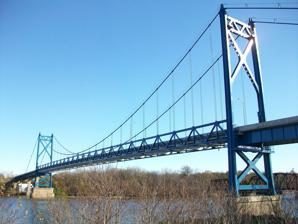
Building: Gateway Bridge (Illinois–Iowa)
Country: United States of America
Year built: 1956
Bridge over the Mississippi River Gateway Bridge Coordinates 41°50′16″N 90°11′02″W / 41.83778°N 90.18389°W / 41.83778; -90.18389 Carries 2 lanes of US 30 Crosses Mississippi River Locale Clinton, Iowa and Fulton, Illinois Maintained by Illinois Department of Transportation Characteristics Design Suspension bridge Total length 1,269.49 m (4,165 ft) Width 7.92 m (26 ft) Longest span 196.29 m (644 ft) No. of lanes 2 History Designer Modjeski & Masters Engineering design by City of Clinton Bridge Commission Opened June 1956 Statistics Daily traffic 10,000 Location The Gateway Bridge (locally called the South Bridge ) is a suspension bridge over the Mississippi River in Clinton, Iowa , United States. It carries U.S. Route 30 from Iowa into Illinois just south of Fulton, Illinois . The bridge itself is two travel lanes wide. Description The Gateway Bridge is a steel suspension bridge that carries U.S. Route 30 from Clinton, Iowa to Fulton, Illinois . Its main span length is 1,269.49 m (4,165 ft), its maximum length is 196.3 m (644 ft), and its width is 7.92 m (26 ft). The consultant engineer to the bridge was the City of Clinton Commission. The bridge was financed by bonds, which expired in 1979. History The bridge was constructed from August 1954 to May 1956, and the bridge opened at the end of June 1956. Illinois Lieutenant Governor John William Chapman said that the bridge would have a "considerable impact on the improvement of the economic and traffic pattern of Iowa and Illinois". Iowa Governor Leo Hoegh called the bridge a "masterpiece in engineering" and praised Iowa for its role in the project. Henry O. Talle , a congressman who represented Iowa's 2nd congressional district , stated that the bridge opening was "something worthy to be remembered." In 1982, the Illinois - Iowa Department of Transportation announced that tolls would be discontinued on the bridge. From February to December 1999, the Gateway Bridge closed for a construction upgrade, which had an estimate cost of $10.6 million. It was closed in March 2006 for repainting and reconstruction of Route 30 on the Illinois side of the river, and reopened in November 2006. Traffic on U.S. Route 30 intending to cross the river was detoured north to the Lyons-Fulton Bridge . From October 1, 2018, to October 4, 2018, the lane on the bridge closed for bridge inspections. See also List of crossings of the Upper Mississippi River Clinton Railroad Bridge , a railroad swing bridge adjacent to the bridge References